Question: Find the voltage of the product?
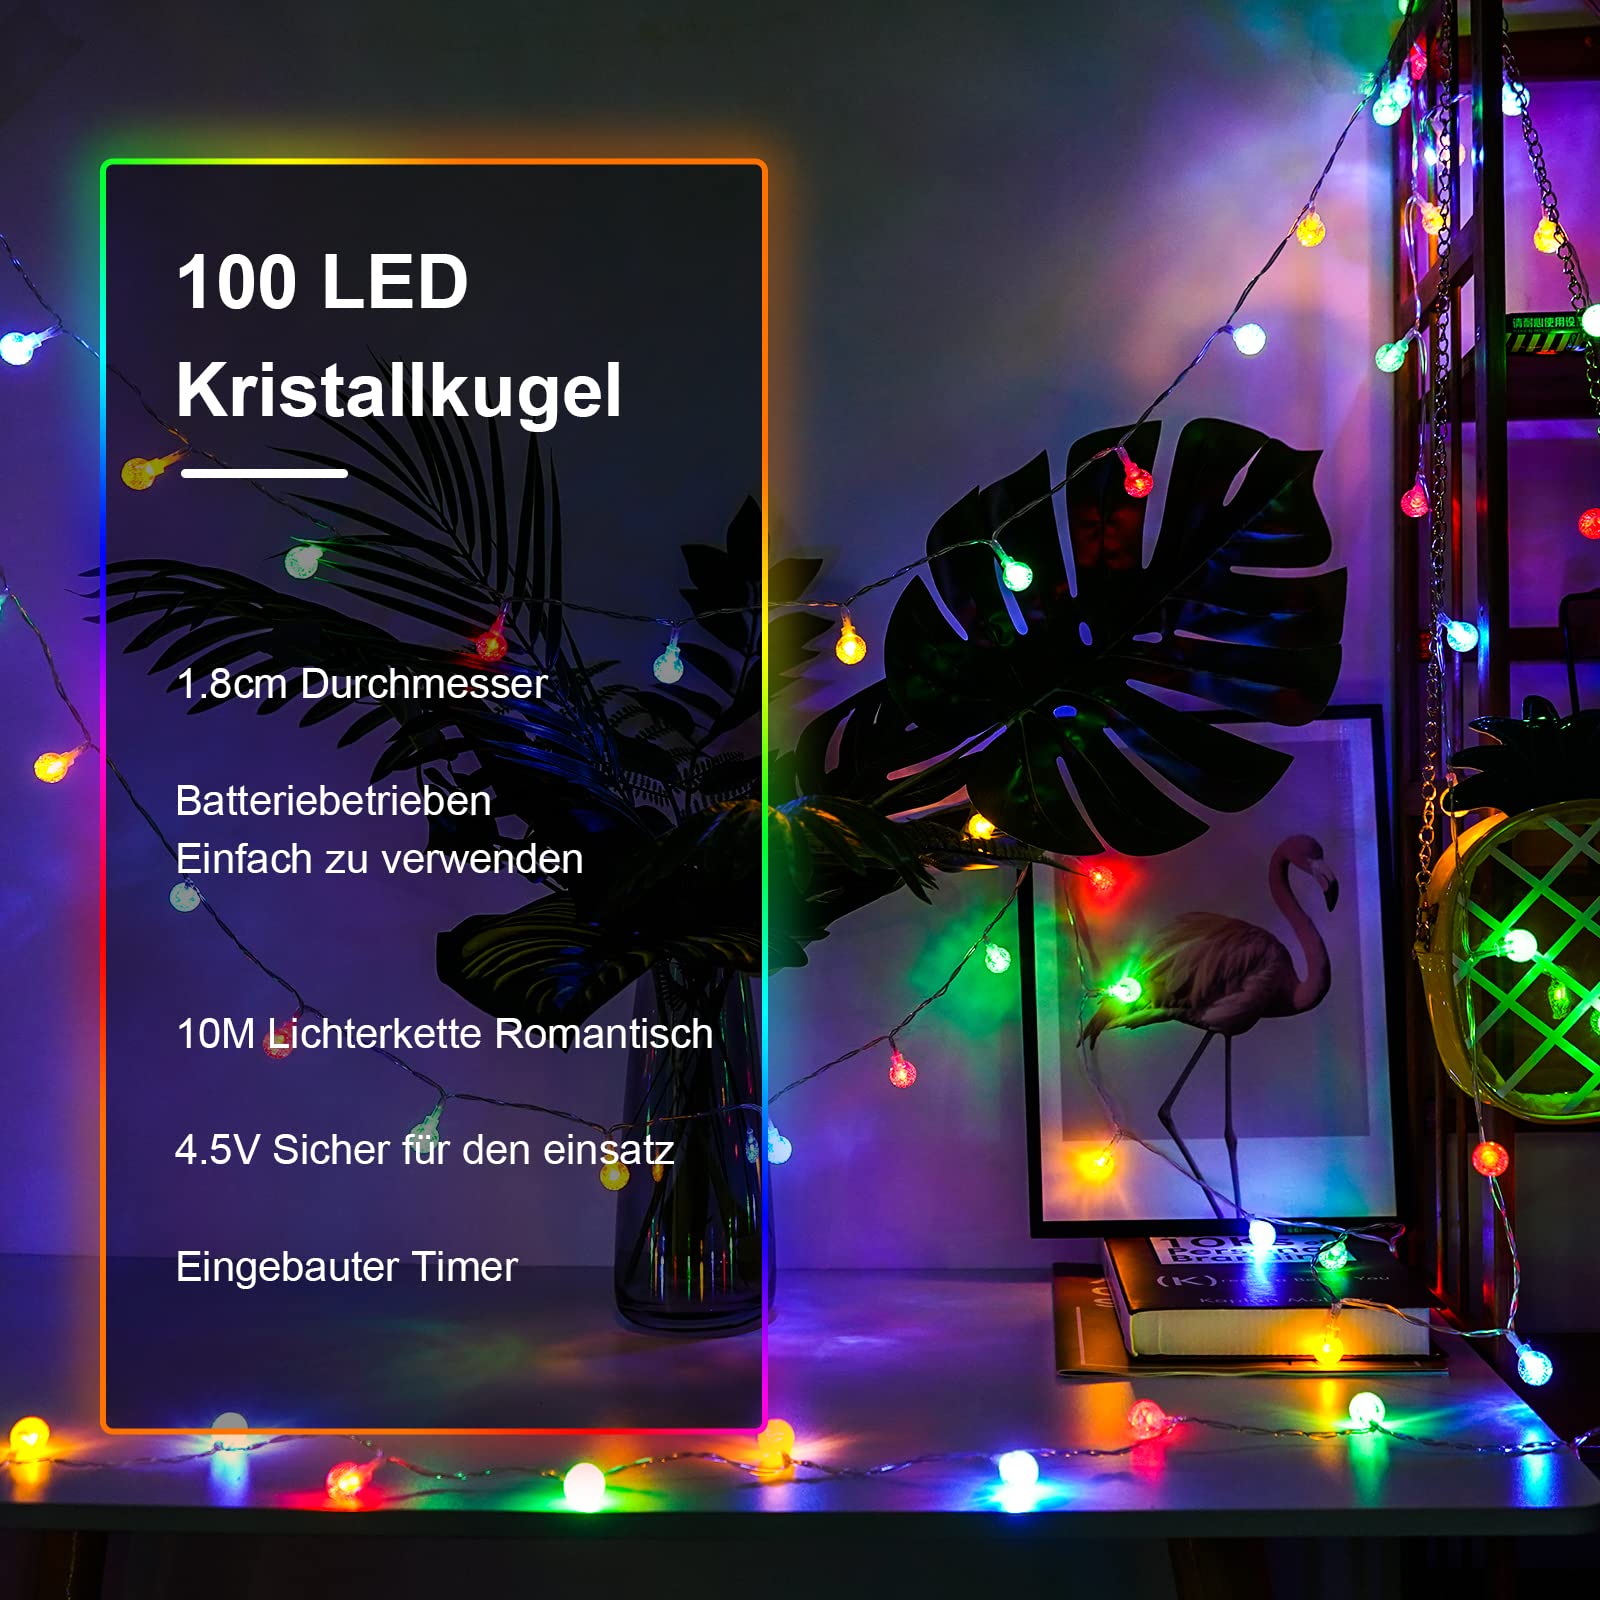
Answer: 4.5 volt